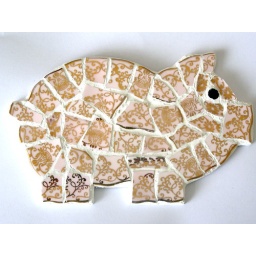
A pig this time using vintage china in pale pink with a lovely gold filligree pattern